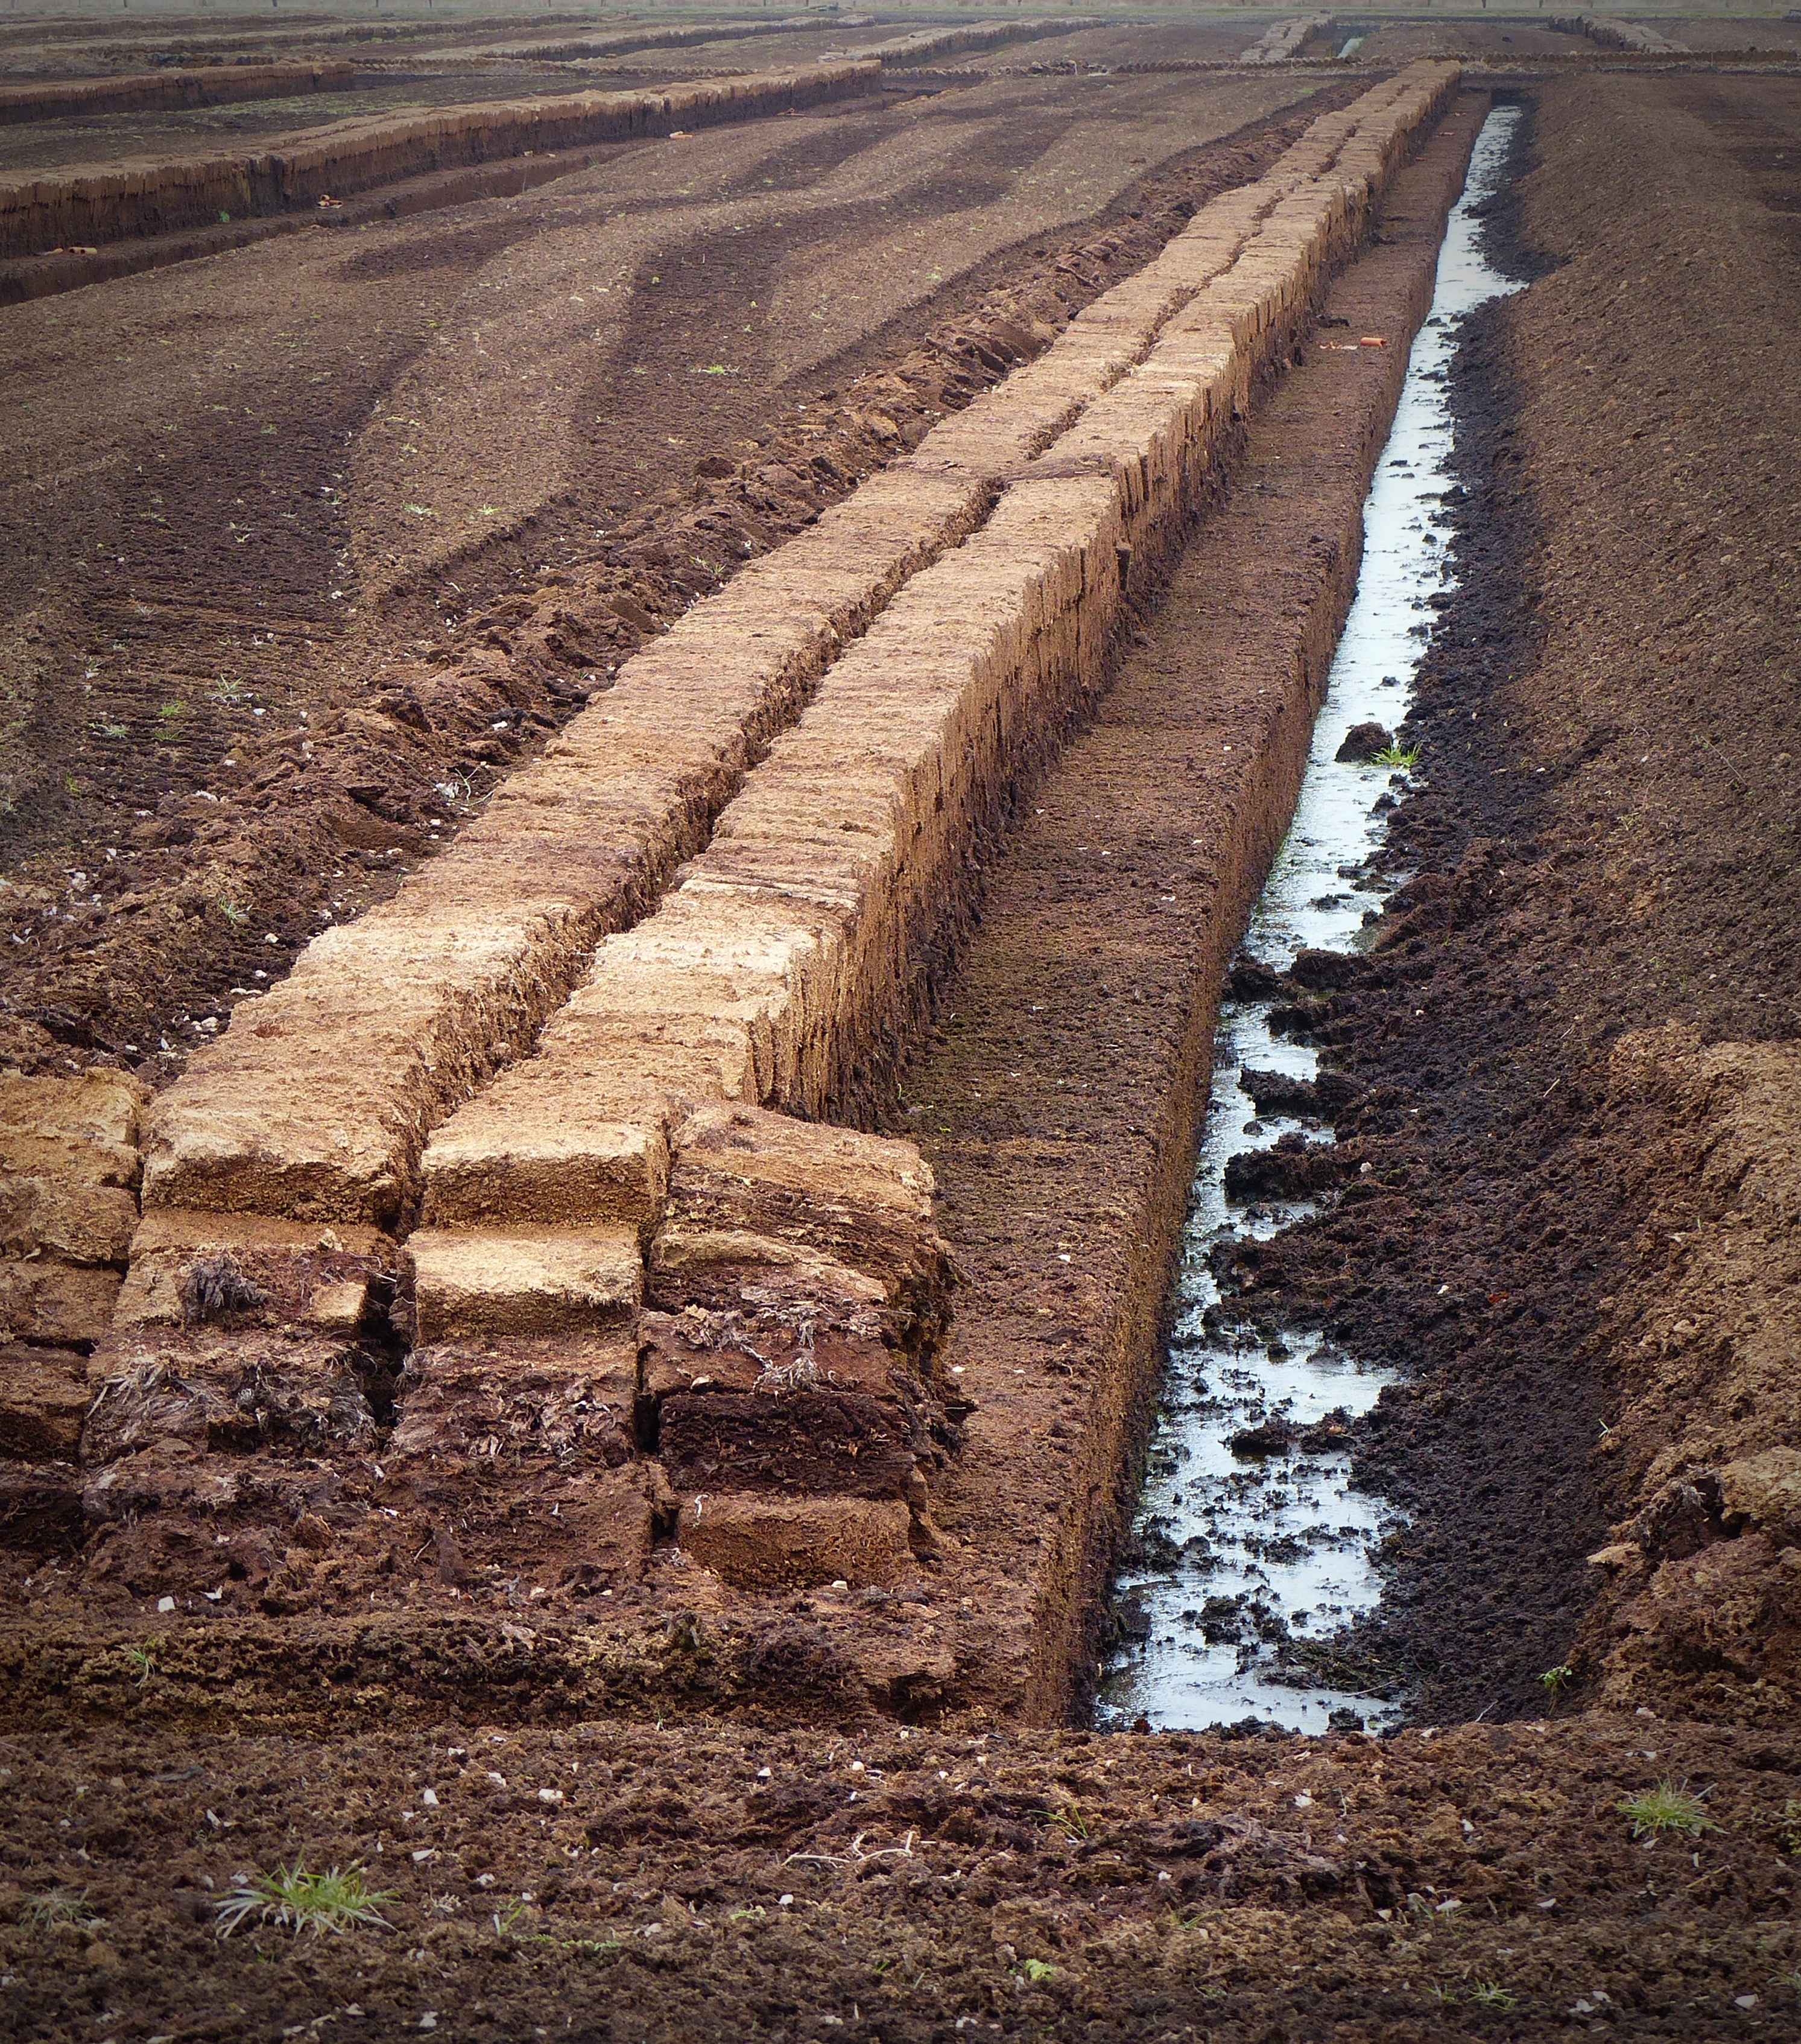
track, road, field, wall, walkway, soil, agriculture, rural area, peat, road surface, potting soil